Toof Building

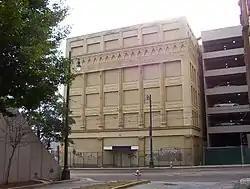
Toof Building in 2008

The Toof Building is a commercial brick structure with exterior terra cotta elements, built in the architectural style of the "Chicago School". It is located on Madison Ave in downtown Memphis, Tennessee, adjacent to AutoZone Park, a minor league baseball stadium.